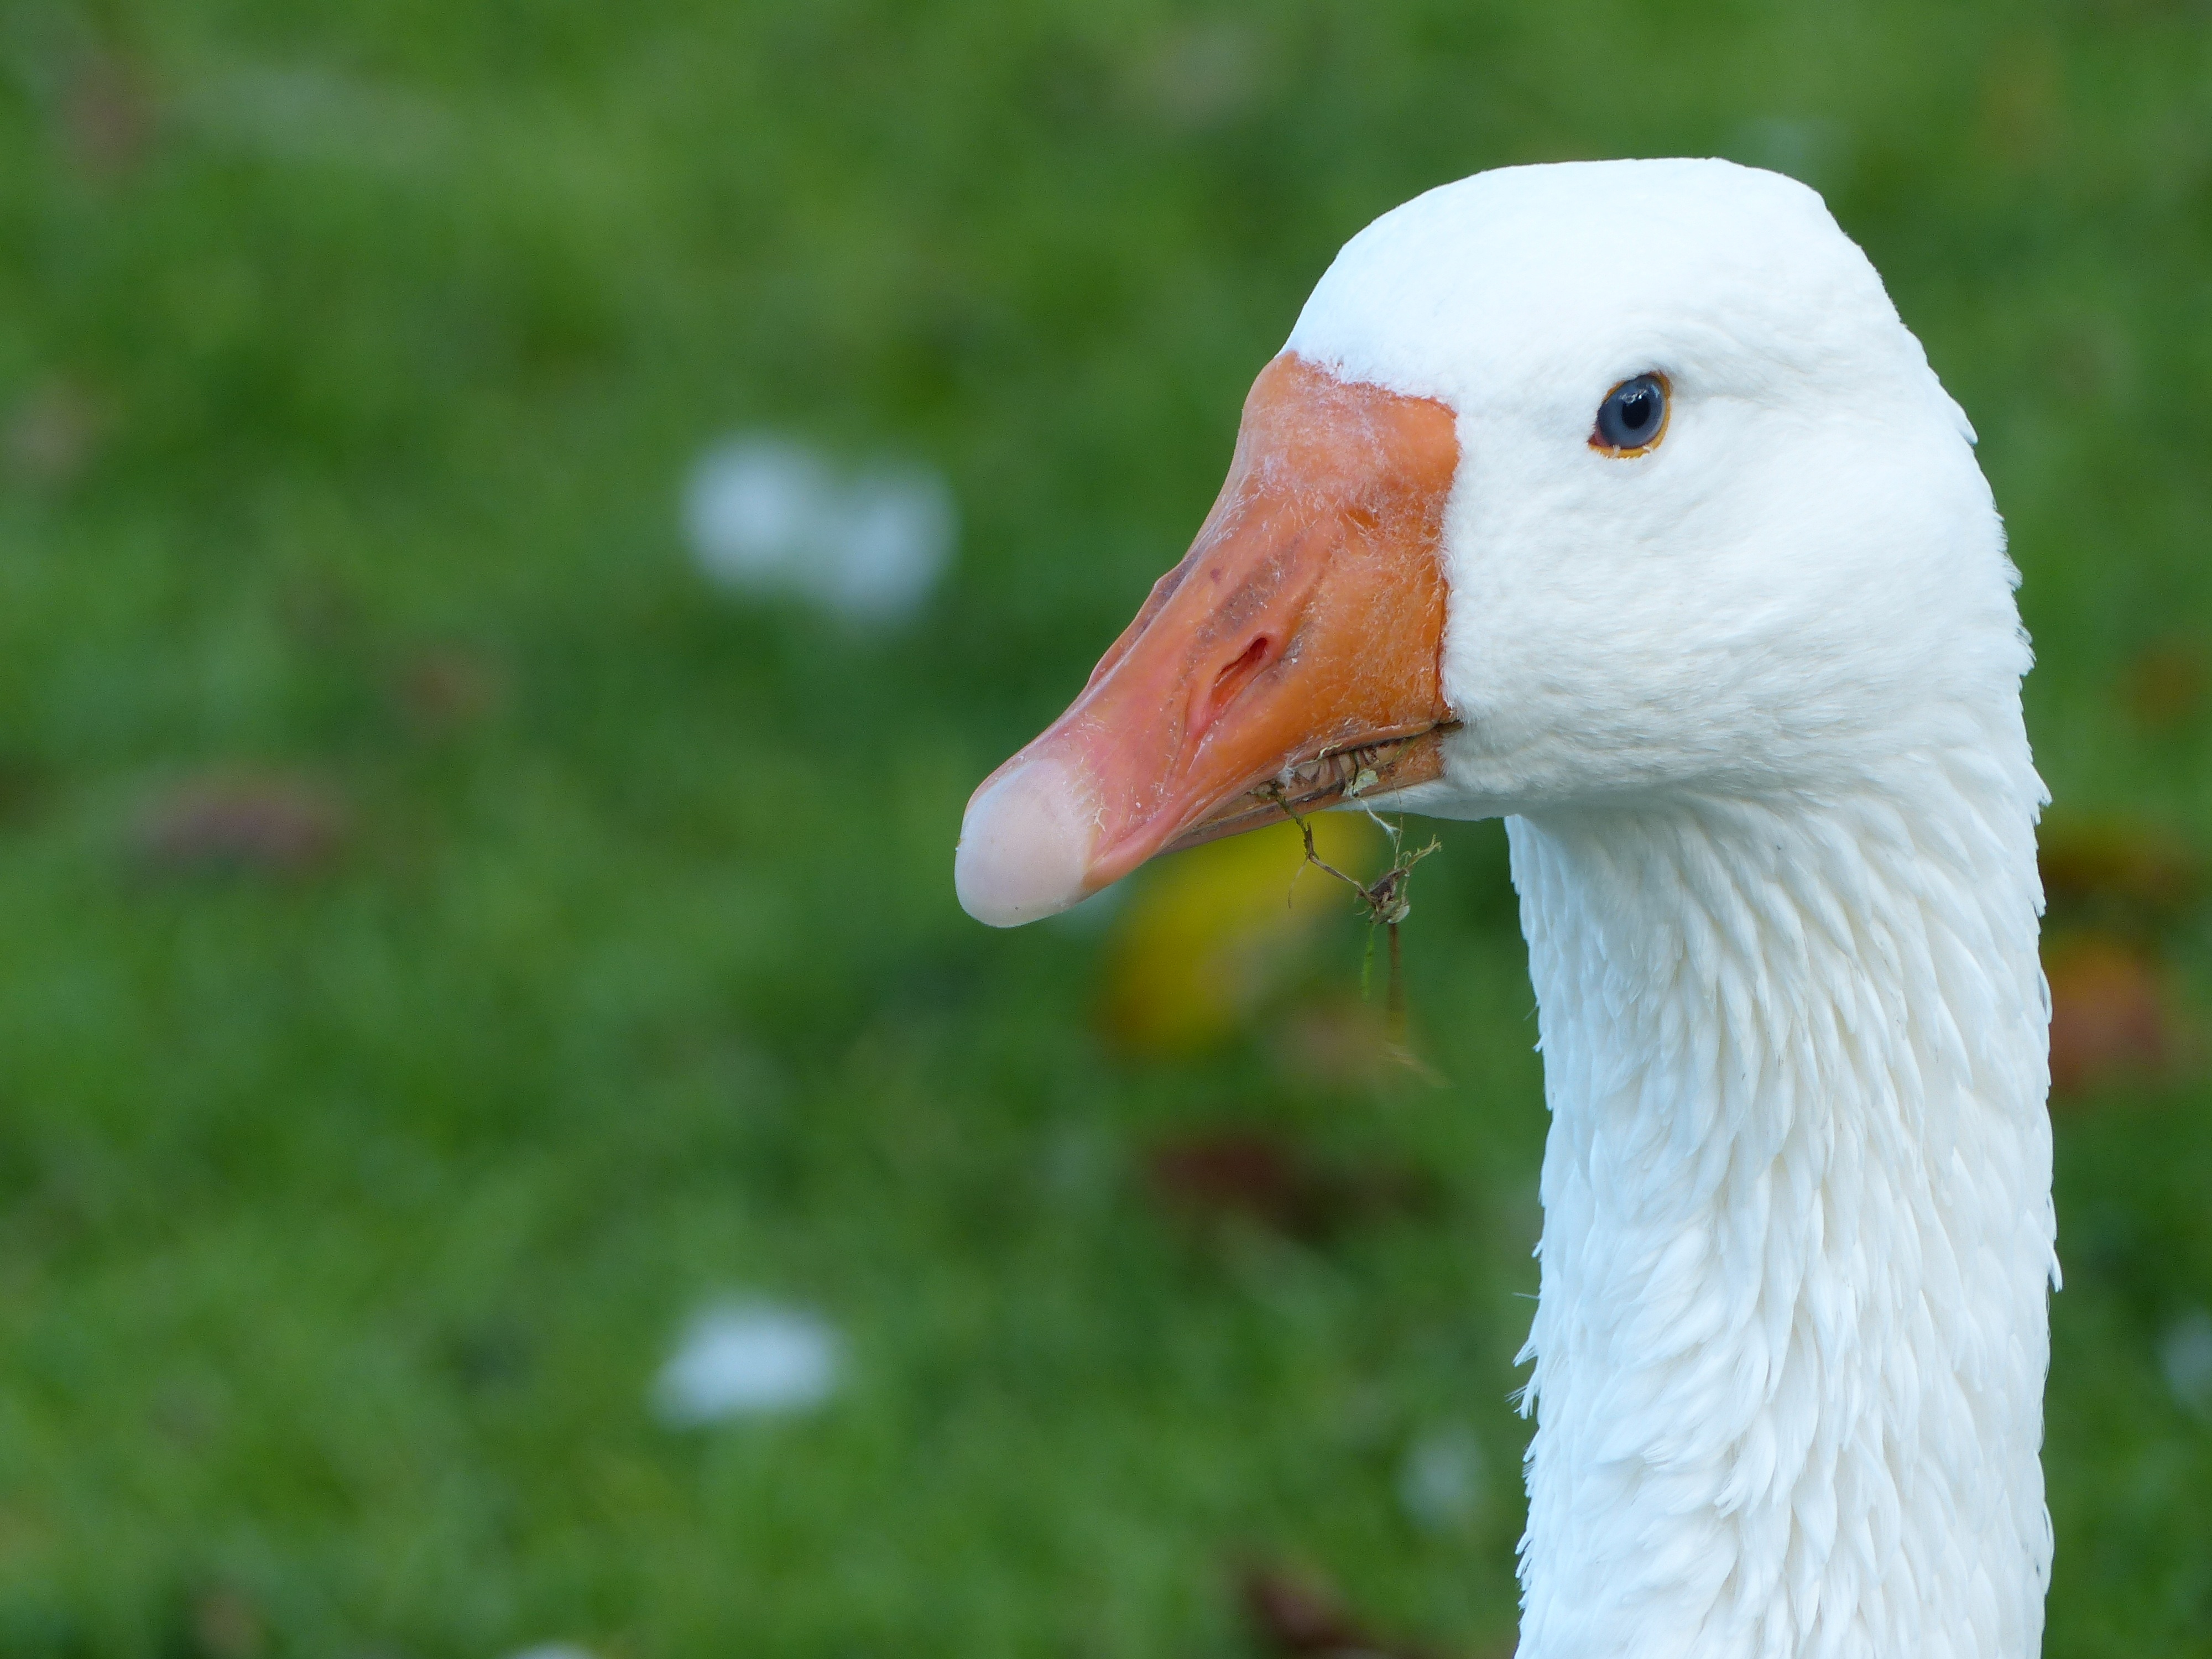
nature, grass, bird, wing, white, animal, wildlife, beak, fauna, close up, swan, duck, goose, vertebrate, waterfowl, water bird, animal portrait, ducks geese and swans